Immaculate Heart of Mary School (Marche, Arkansas)

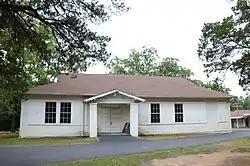

The Immaculate Heart of Mary School is a historic school building on the campus of the Immaculate Heart of Mary Church in northern Pulaski County, Arkansas. It is located off Arkansas Highway 365, north of North Little Rock and east of Marche. The building is a single-story wood-frame building with Craftsman styling. It has a gable-on-hip roof with a front porch supported by square brick columns, with false timbering applied over vertical boards in the gable end. The building was built in 1925 by the church's head carpenter, George Makowski.